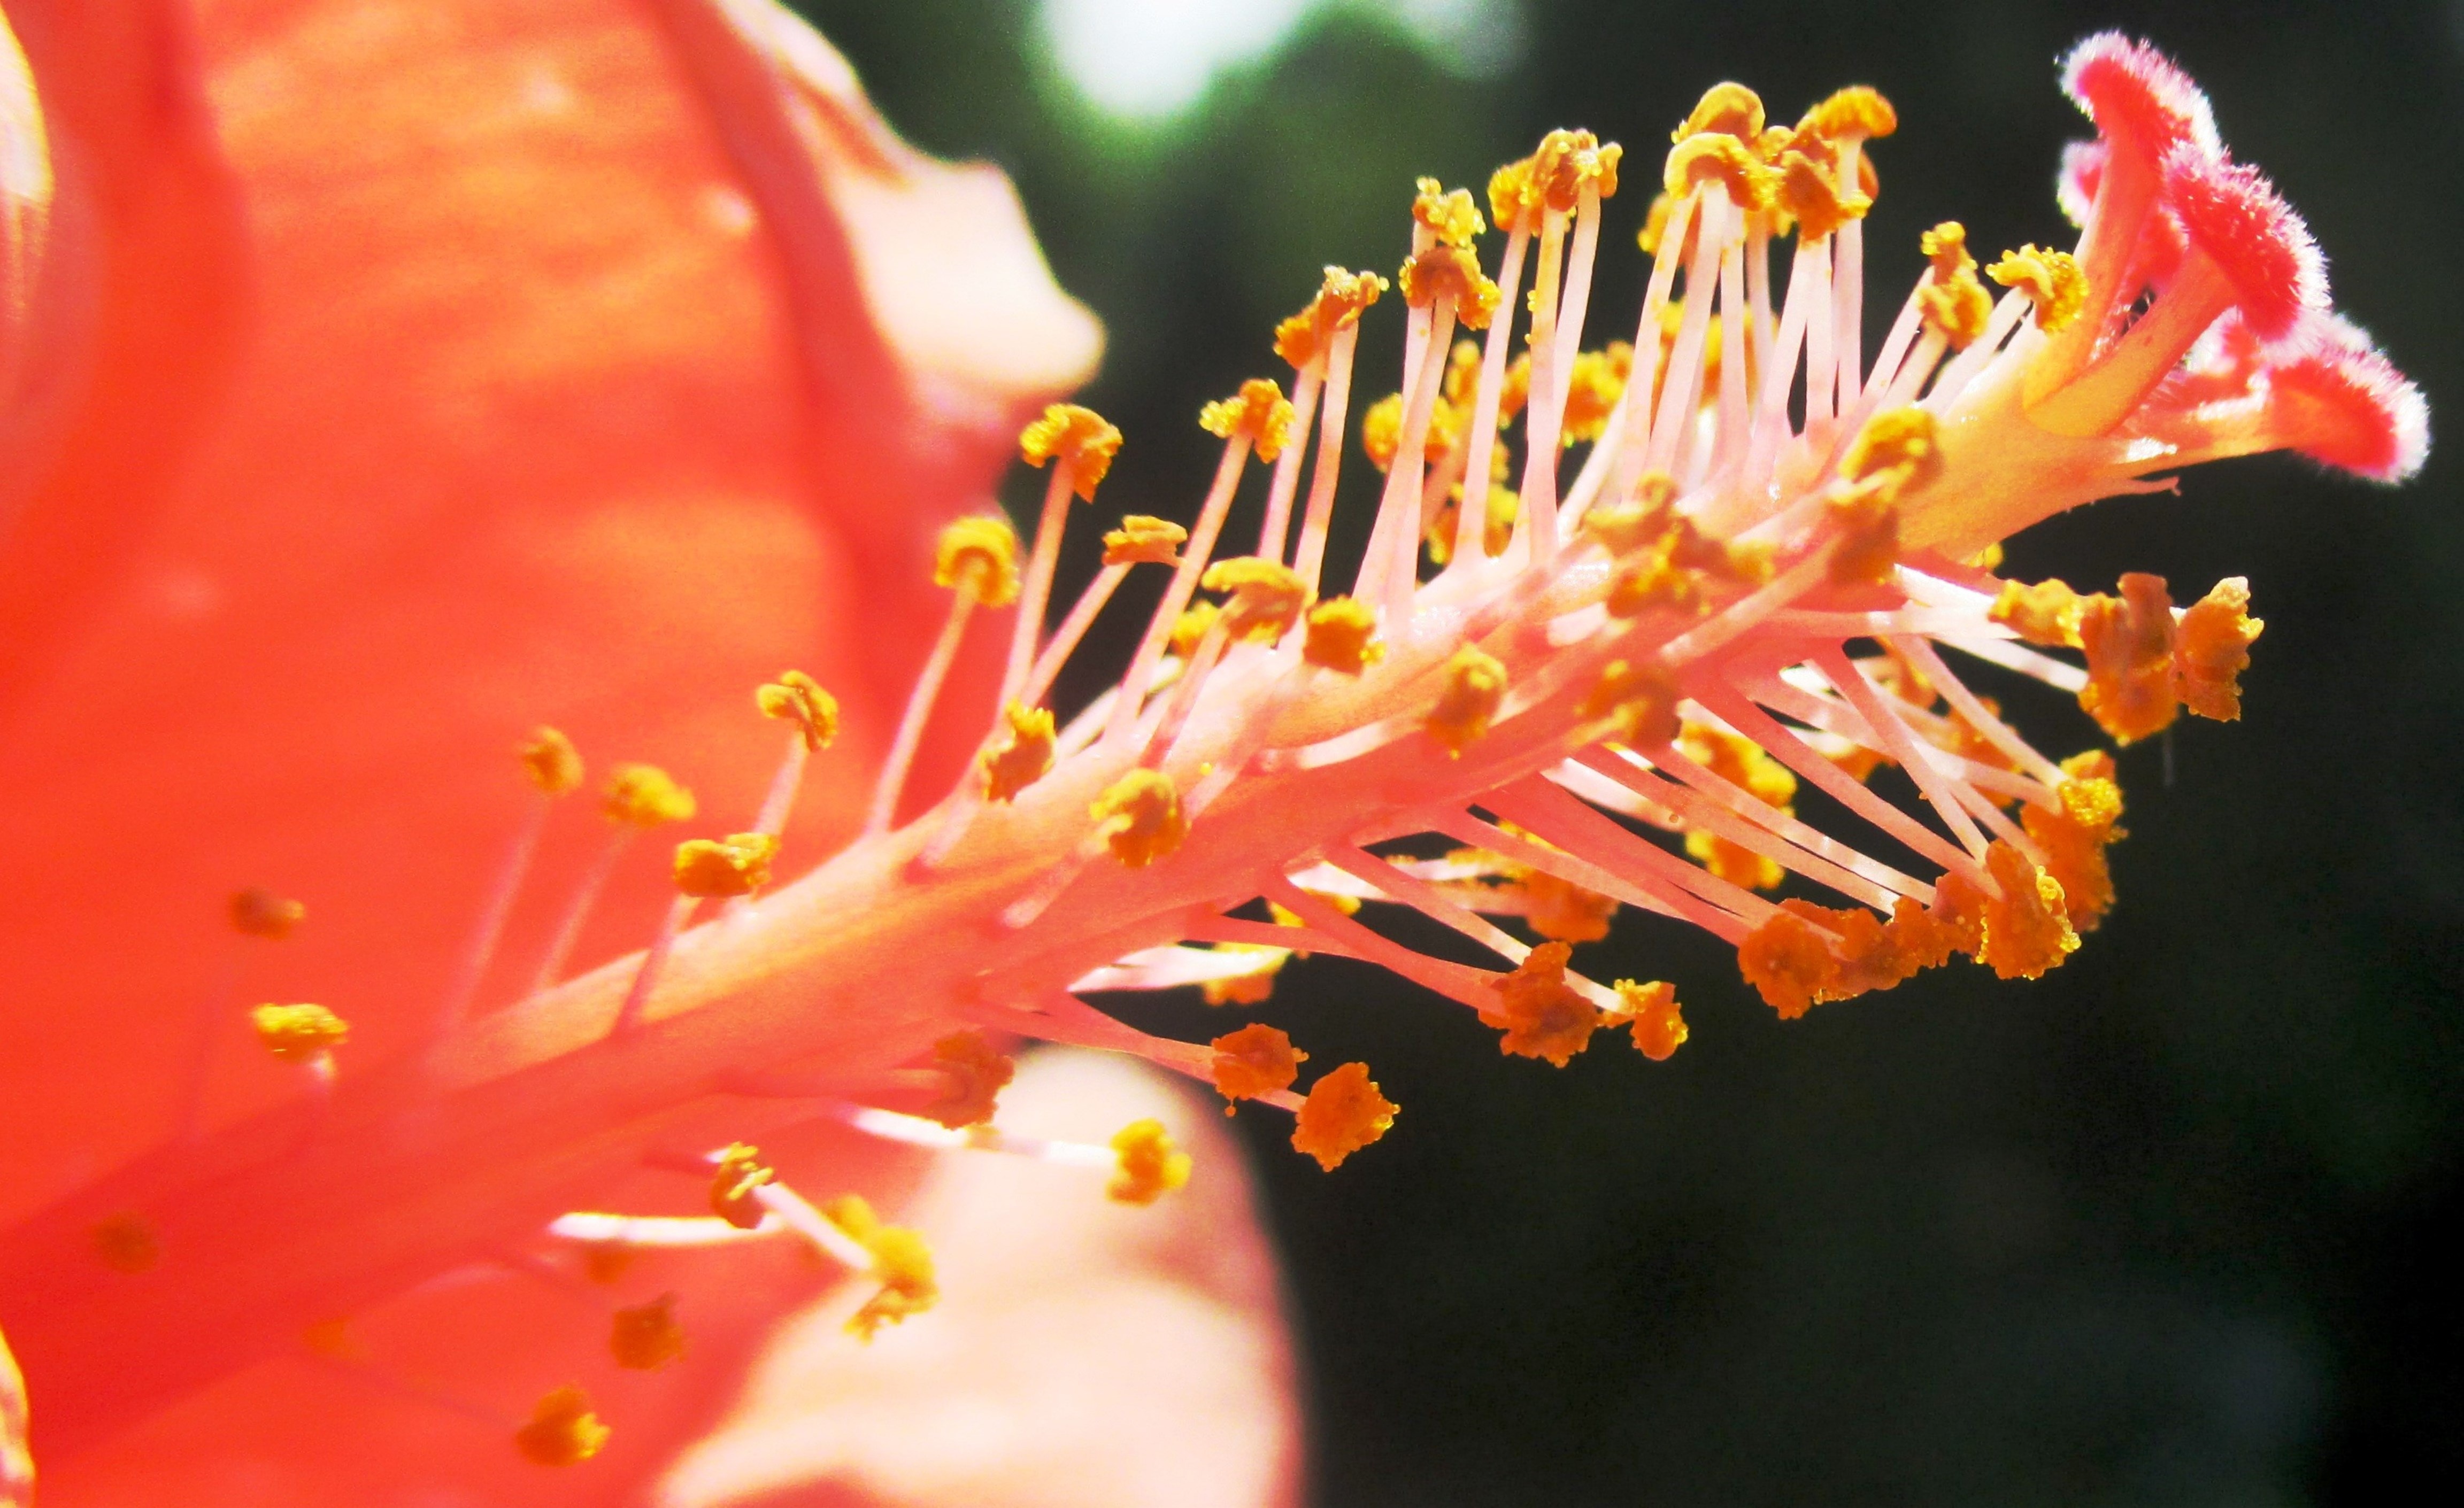
tree, branch, blossom, plant, photography, fruit, leaf, flower, petal, bloom, summer, pollen, red, produce, autumn, close, flora, close up, shrub, pistil, hibiscus, macro photography, flowering plant, land plant